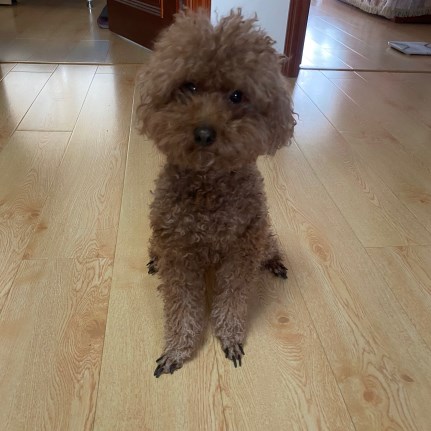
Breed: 7449-n000128-teddy